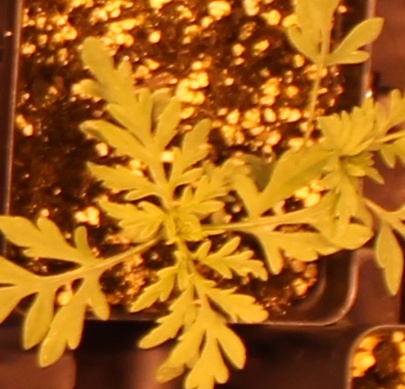
Label: Ragweed